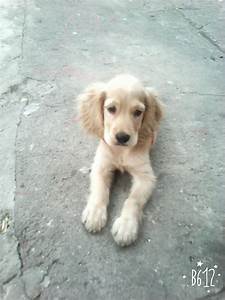
Label: dog